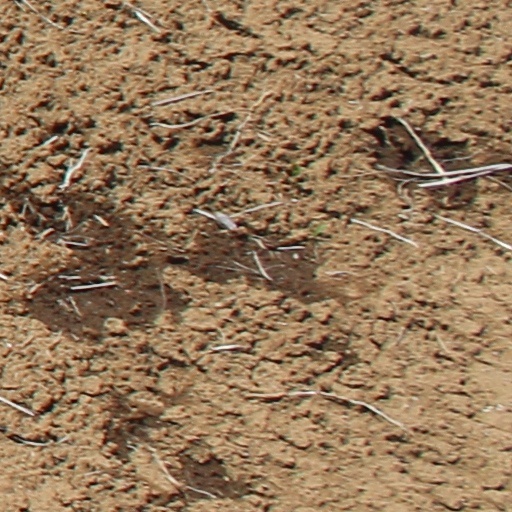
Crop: wheat